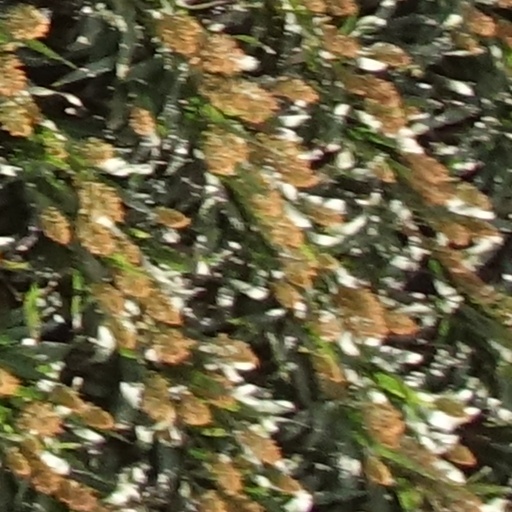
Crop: sorghum